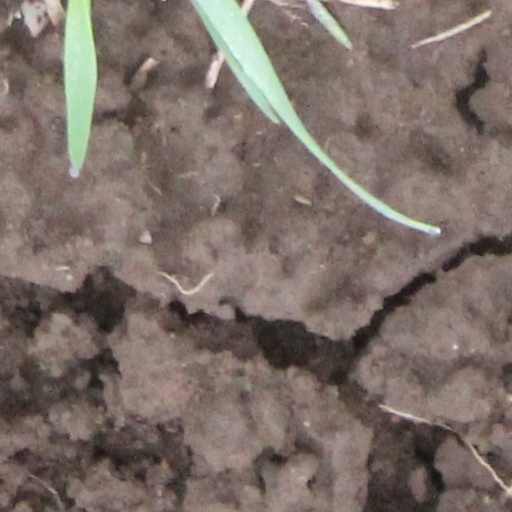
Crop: wheat